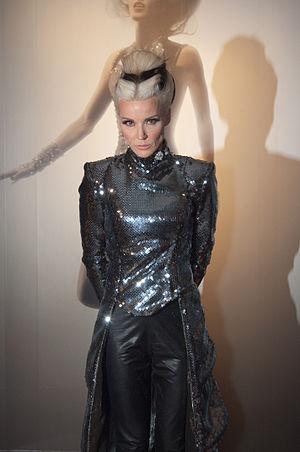
Daphne Suzannah Diana Joan Guinness est une artiste de nationalité irlandaise, une femme d’affaires et égérie de marques de mode. Elle est l’héritière d’une grande famille de brasseurs de bière irlandais, les Guinness. Elle est apparentée par son père, le Baron Moyne, aux célèbres sœurs Mitford.